Target (project)

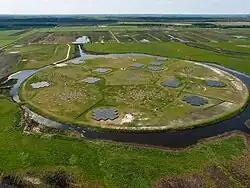
Target has developed and maintains the LOFAR Long-term Archive.

Much of the data from the LOFAR telescope is stored, accessed from, and archived on the LOFAR Long-Term archive, designed by ASTRON and Target. The data will be hosted at the Target data center and several other European centers.